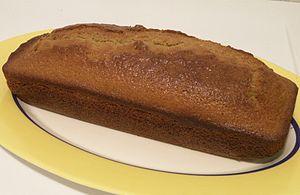
Cake au Carambars, fait maison.
Carambar est la marque commerciale d'un caramel mou, originellement fait de caramel et de cacao, d'une longueur de huit centimètres pour une masse de huit grammes ; à ses débuts le Carambar mesurait 6,3 centimètres pour 5,5 grammes. Son nom est un mot-valise composé de « caramel » et « barre ».